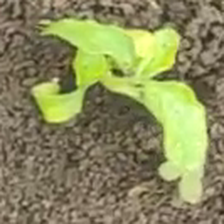
Weed species: Kena_(Commplina_benghalensio)